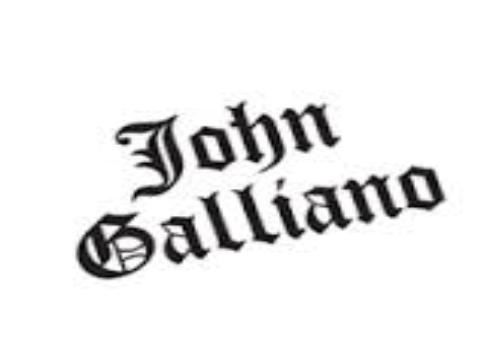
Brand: John Galliano
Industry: Clothes